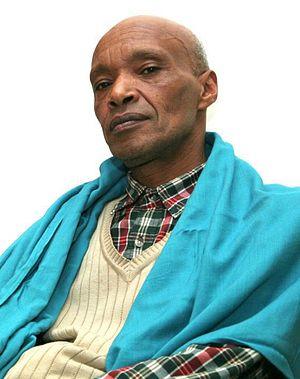
Mickaël Bethe-Selassié, né à Dire Dawa le 15 février 1951, est un artiste contemporain connu pour ses créations de personnages et d'animaux en papier mâché, hauts en couleurs et de grand format. Arrivé en France à l'âge de vingt ans, il est aujourd'hui établi à Paris.